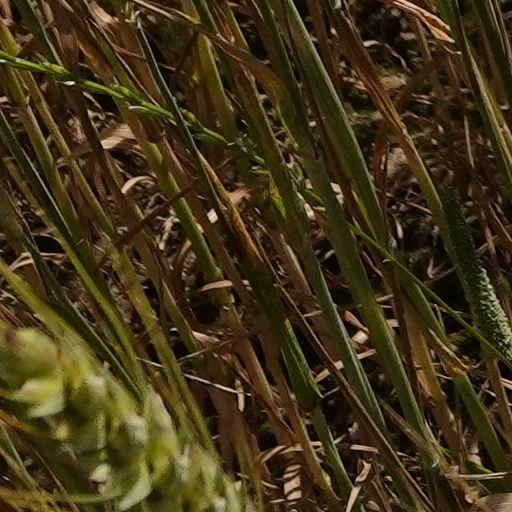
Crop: wheat